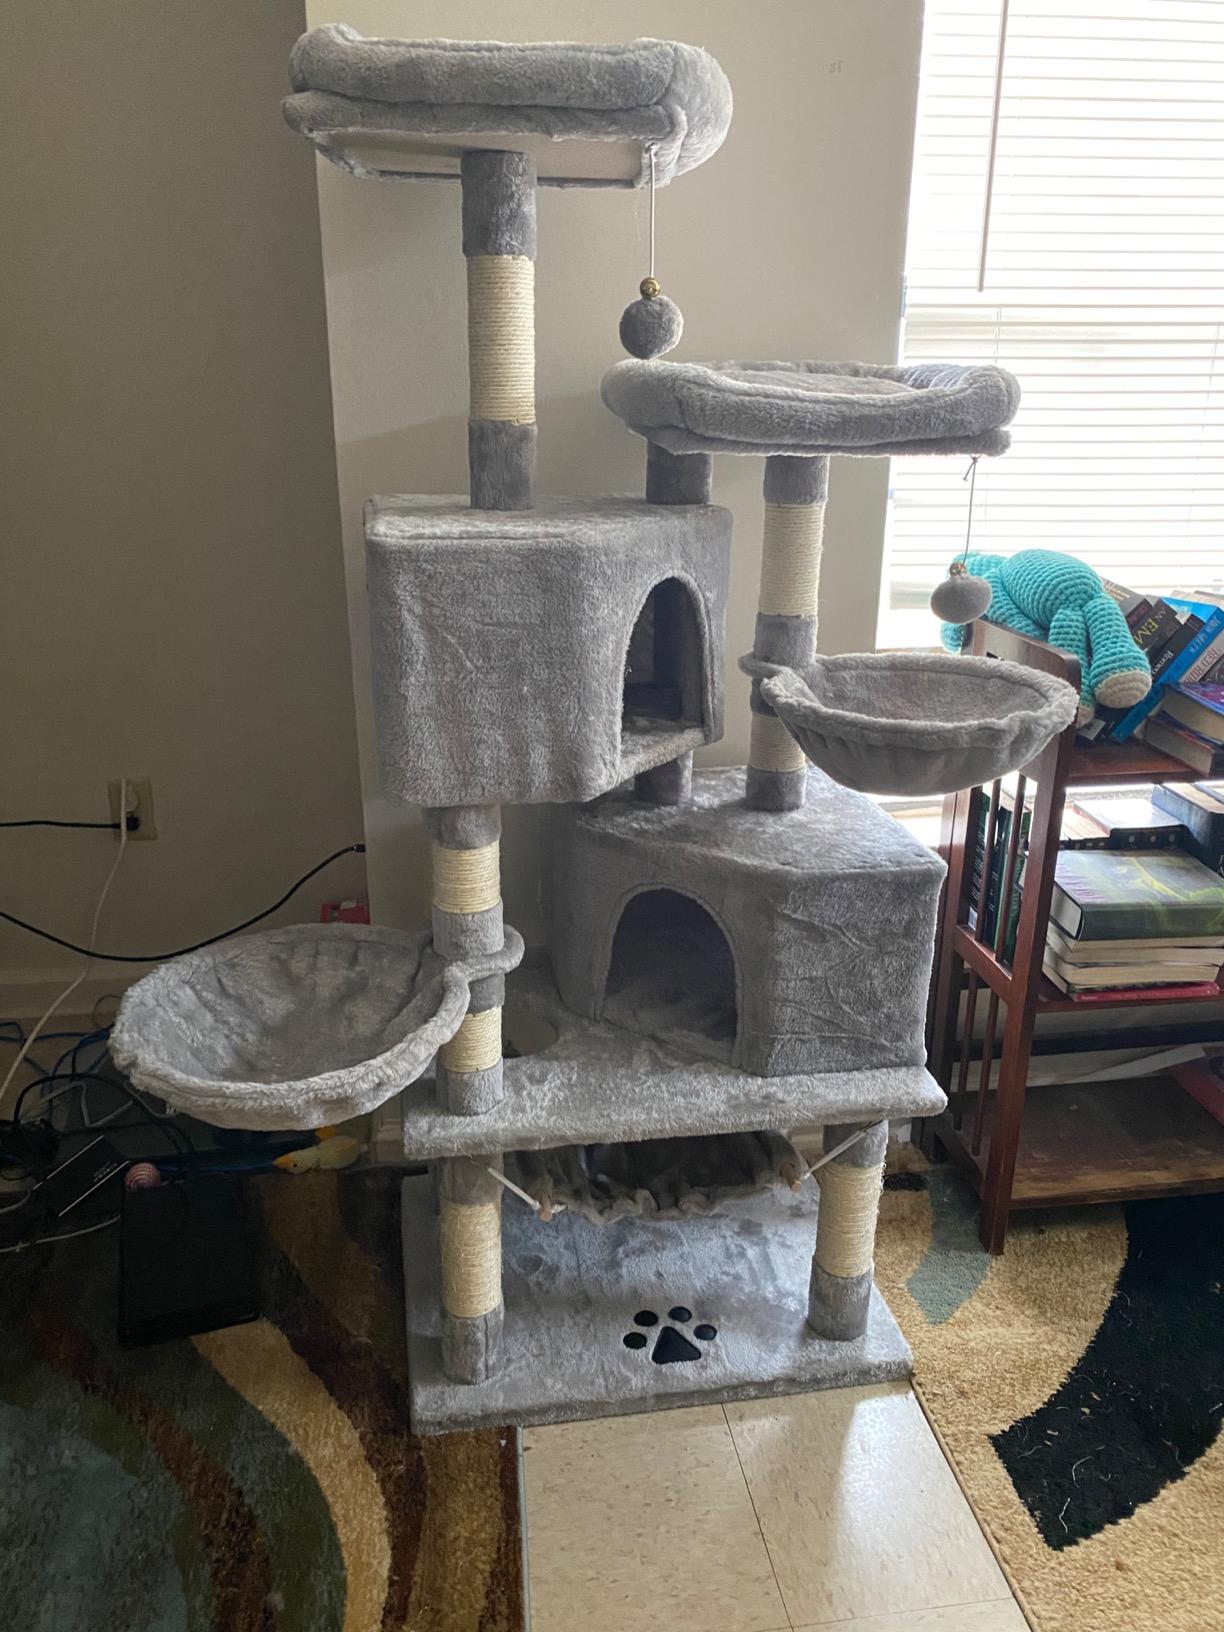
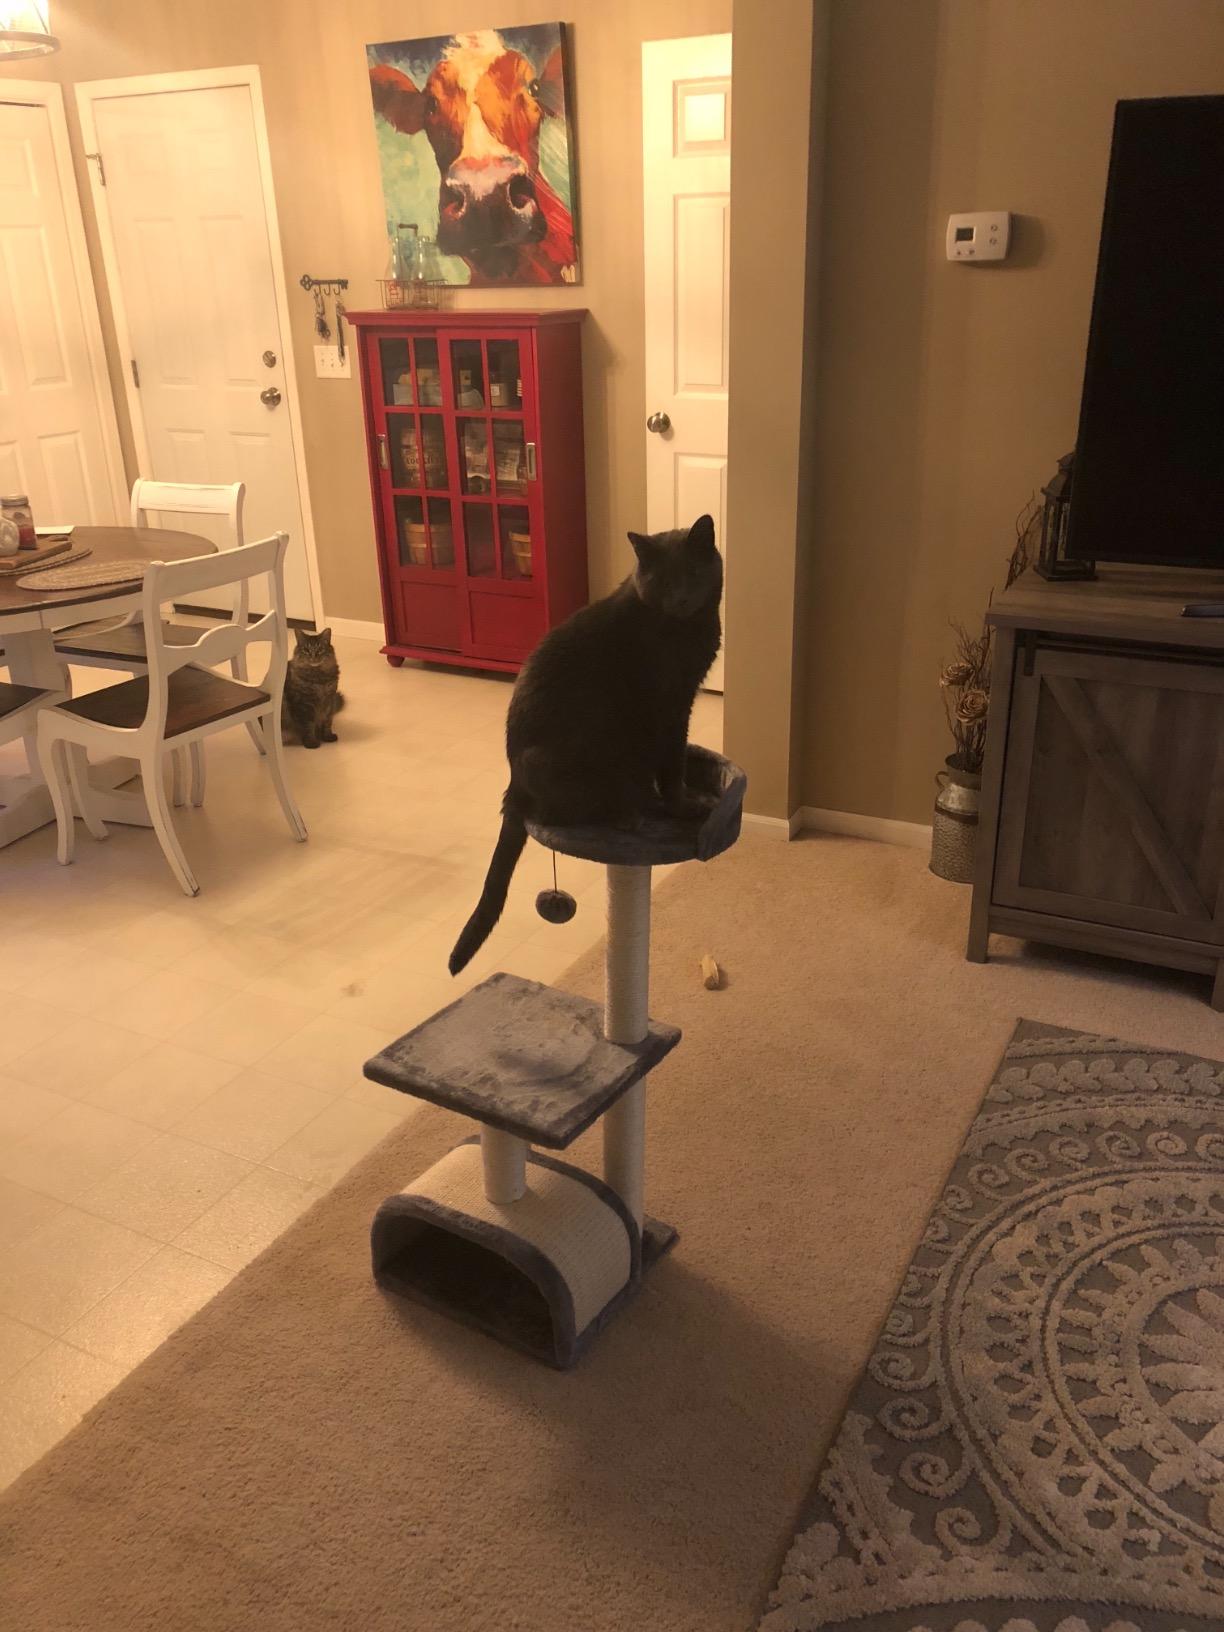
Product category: items_cat tree
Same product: no